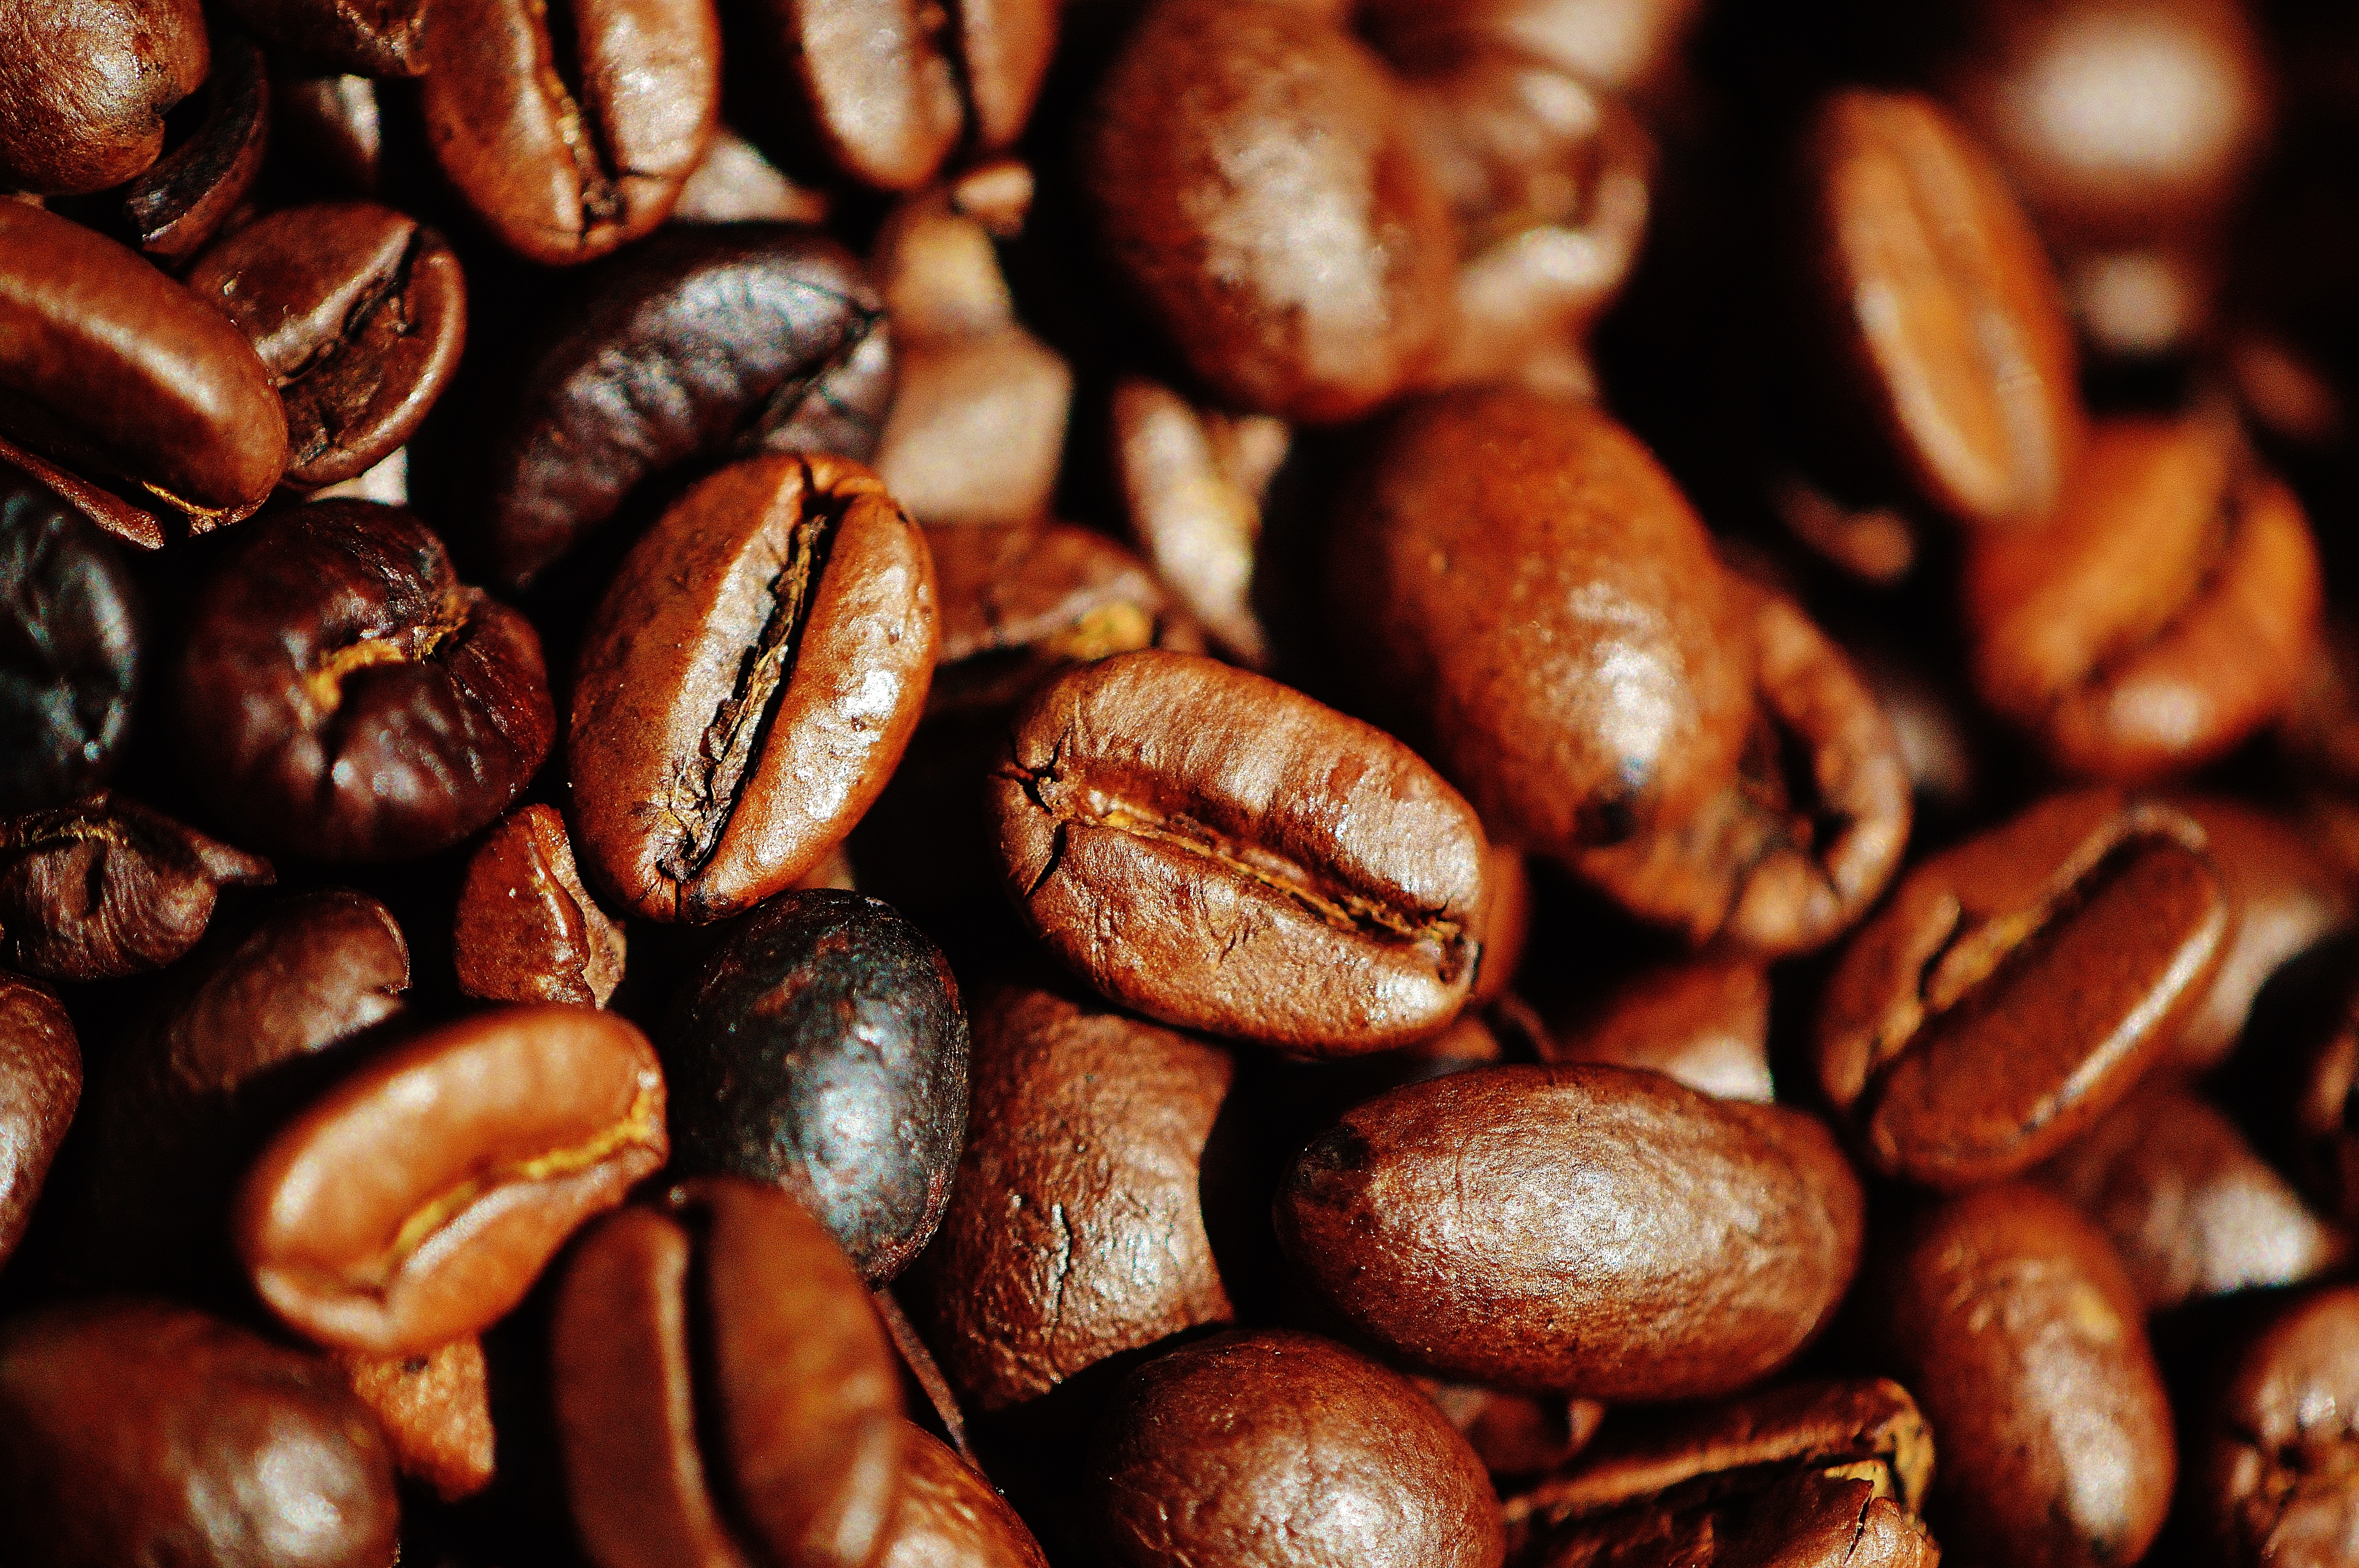
cafe, coffee, aroma, food, produce, brown, drink, delicious, caffeine, beans, enjoy, benefit from, aromatic, roasted, coffee beans, coffee roasting, stimulant, cocoa bean